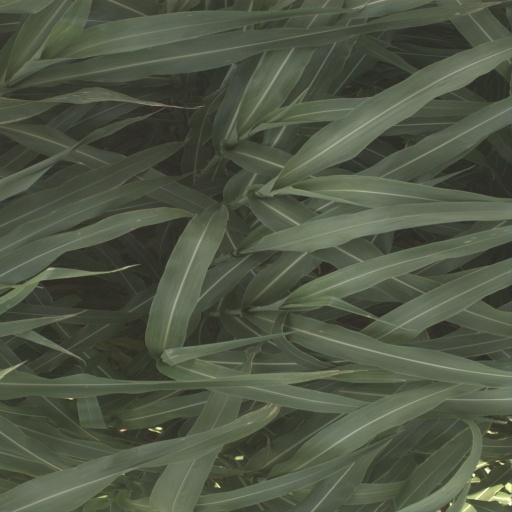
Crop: sorghum